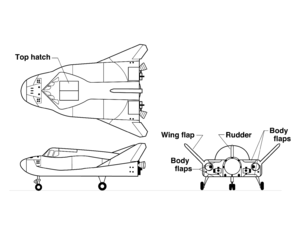
Le HL-20, également désigné sous l'appellation PSLV ou ACRV, était un projet de navette spatiale de type corps portant étudié au début des années 1990 pour assurer la relève des équipages de la station spatiale américaine, qui était alors elle-même en cours de gestation sous l'appellation Station spatiale Freedom. Cette navette réutilisable de petite taille devait être mise en orbite par un lanceur classique et effectuer une rentrée atmosphérique en planant avant de se poser sur une piste d'atterrissage. Elle était conçue pour assurer la relève d'un équipage pouvant atteindre dix personnes, à des coûts beaucoup plus faibles que ceux de la navette spatiale américaine, et permettre à l'équipage de regagner la Terre si celle-ci était clouée au sol.